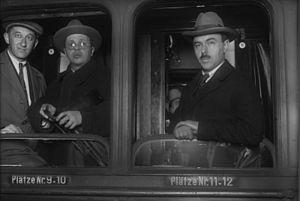
Après la prise de pouvoir des nazis en Allemagne en 1933, les relations économiques entre l'Union soviétique et l'Allemagne nazie se détériorèrent rapidement et le commerce se réduisit. Après ces années de tension et de rivalité, l'Allemagne nazie et l'Union soviétique commencèrent à améliorer leurs relations en 1939. En août, les deux pays accrurent leurs relations économiques en signant un accord commercial permettant à l'URSS de transférer des minerais et des produits alimentaires en échange d'armes, de technologies militaires et de machines-outils. Cet accord accompagnait le Pacte germano-soviétique, qui comprenait des protocoles secrets visant à partager l'Europe orientale en sphères d'influence.